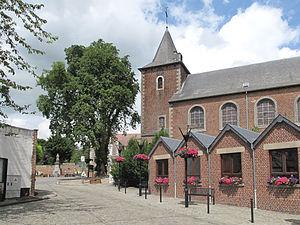
Burdinne, église de la Nativité de la Sainte-Vierge le clocher et la nef oeg61010-CLT-0001-01 This is a photo of a monument in Wallonia, number: 61010-CLT-0001-01
Cette page regroupe l'ensemble du patrimoine immobilier classé de la ville belge de Burdinne.
Burdinne est une commune francophone de Belgique située en Région wallonne dans la province de Liège, ainsi qu'une localité où siège son administration.